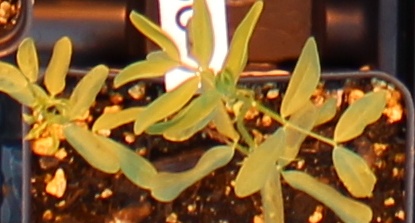
Label: Lentil